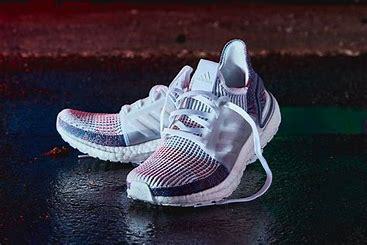
Brand: Adidas
Model: Ultraboost 19